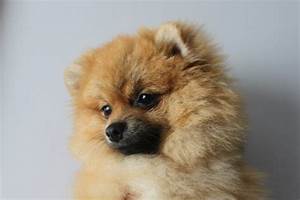
Label: cane